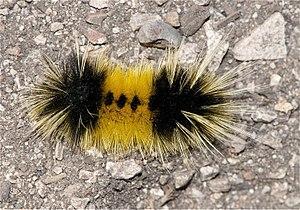
Lophocampa maculata, appelé aussi Halisidote maculée ou Lophocampe maculée, est un papillon de nuit d'Amérique du Nord appartenant à la famille des Arctiidae.